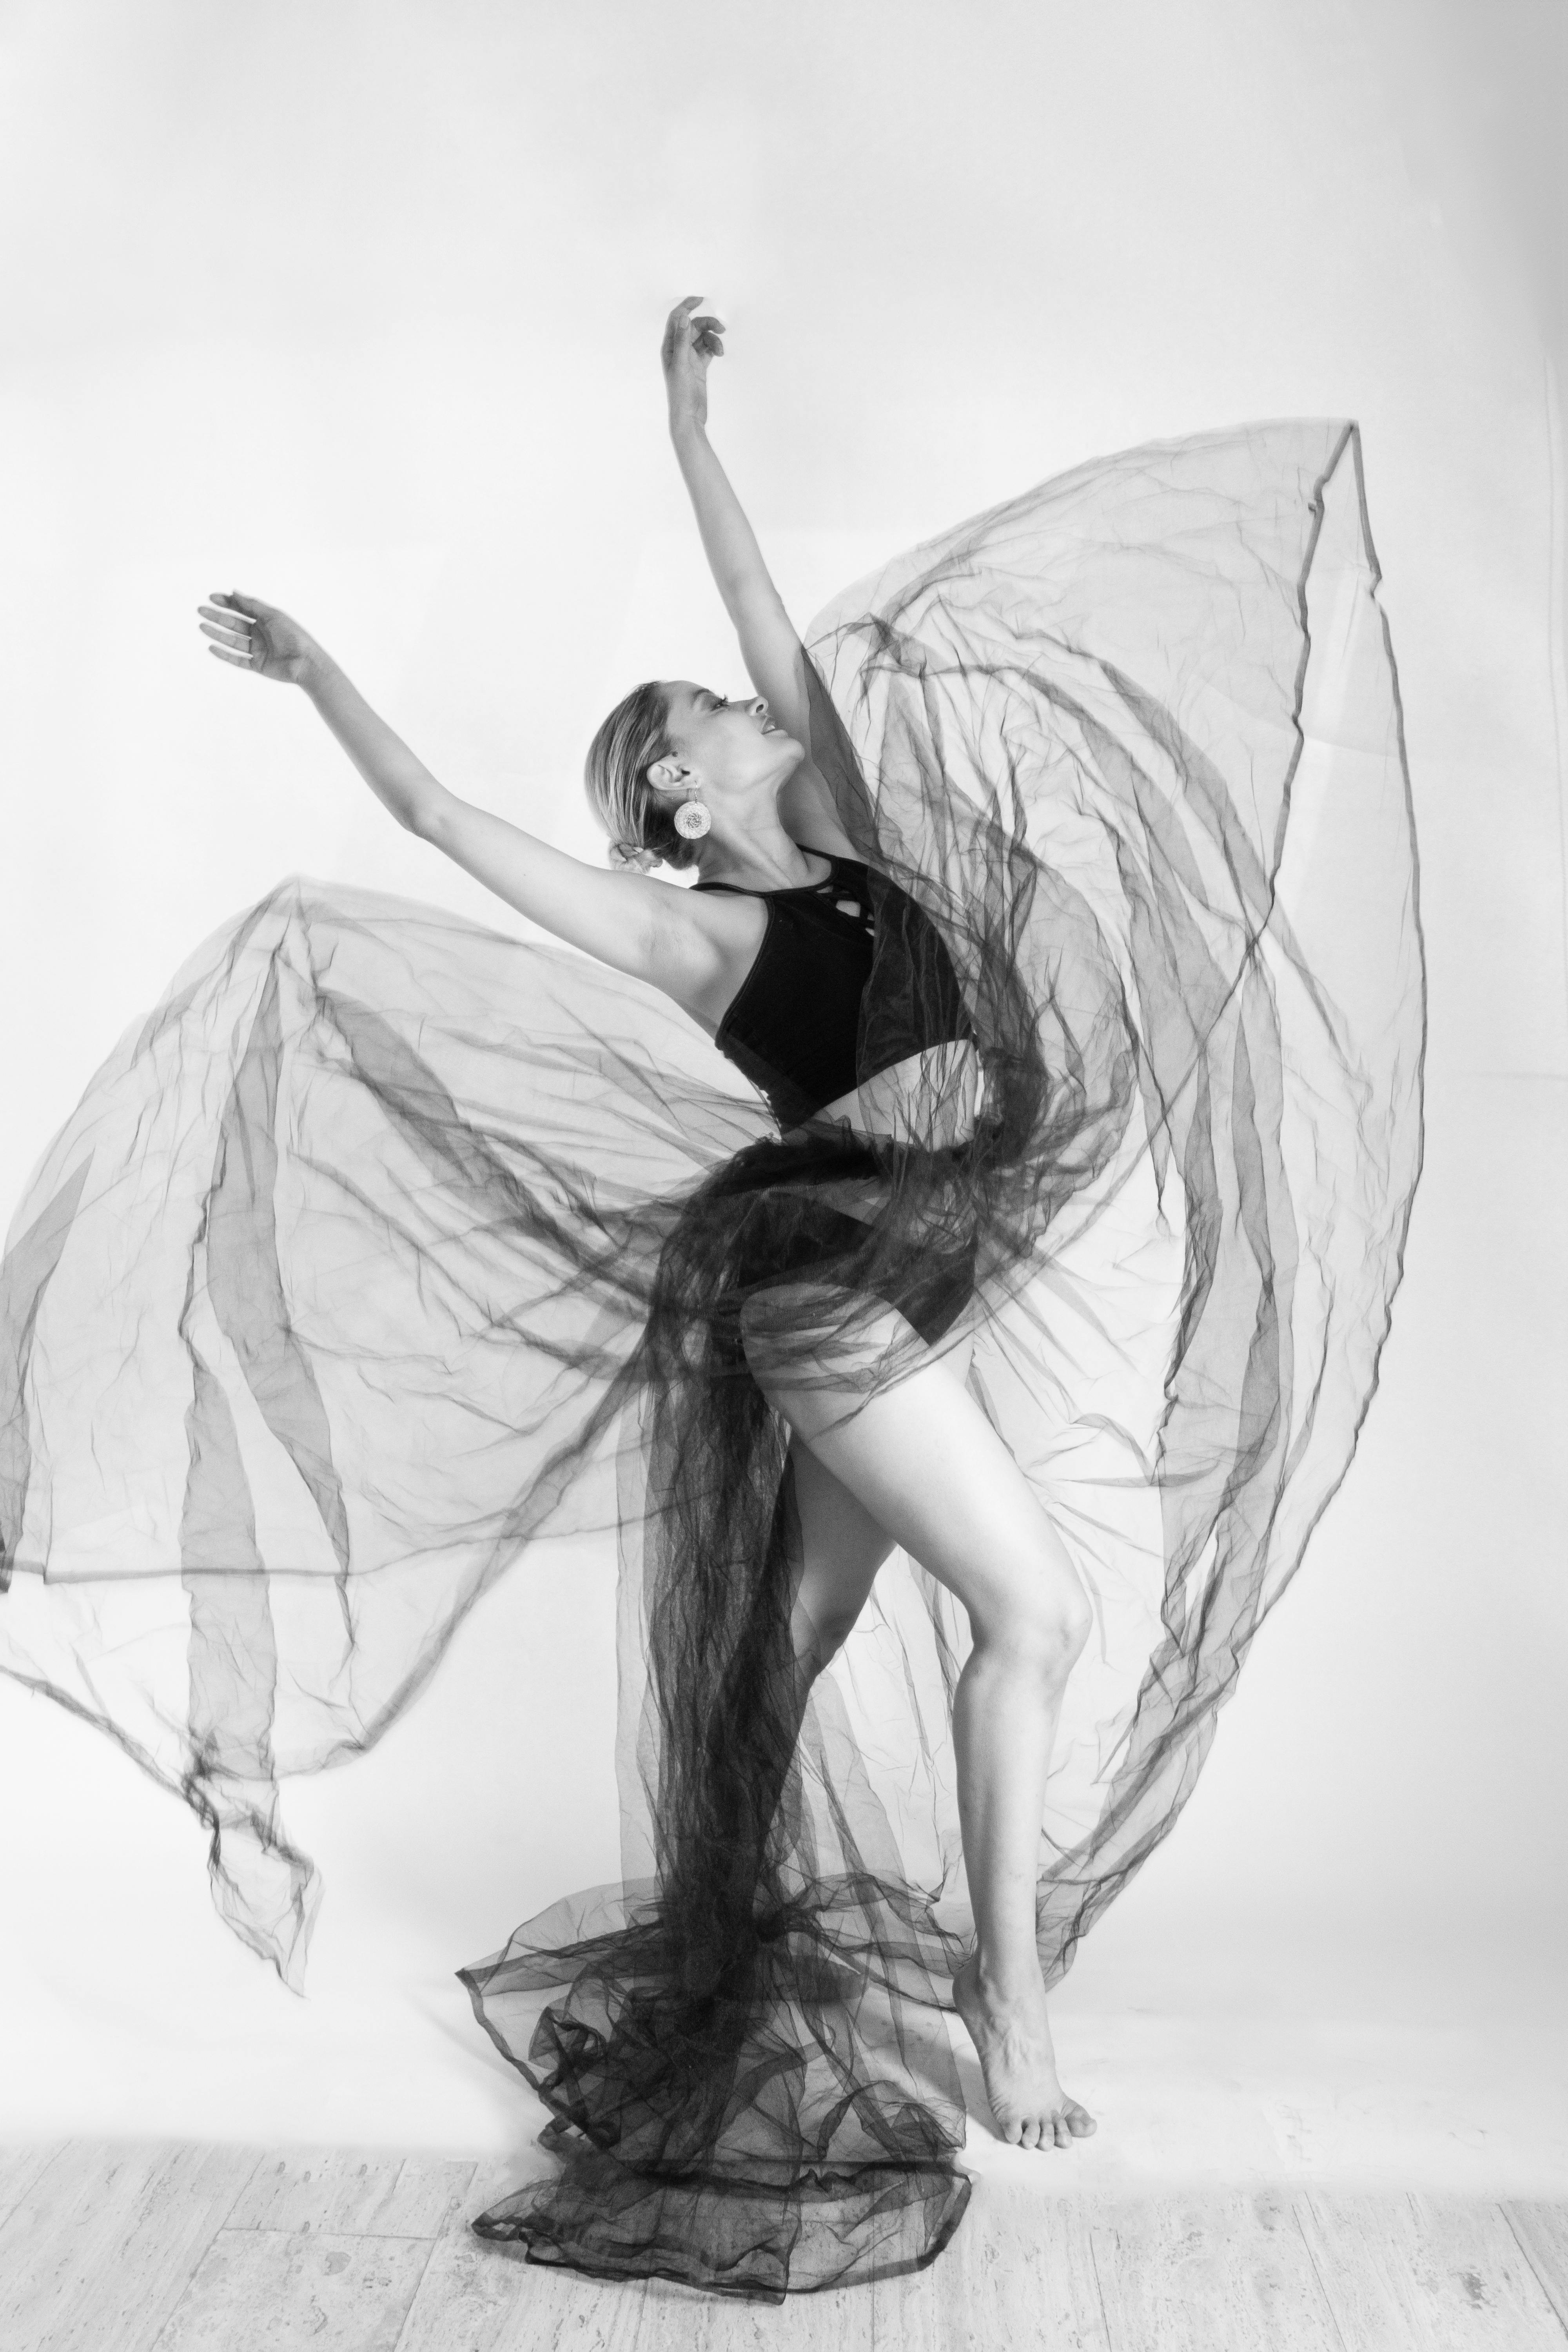
woman, shoulder, leg, human body, flash photography, style, dance, thigh, entertainment, long hair, performing arts, art model, art, human leg, fashion design, wing, event, waist, happy, monochrome photography, monochrome, performance art, illustration, abdomen, dancer, barefoot, knee, visual arts, photo shoot, foot, flesh, costume design